Kameshwar Singh

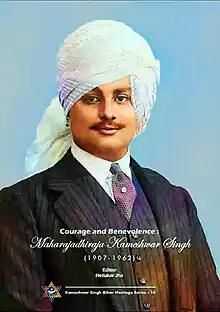
Maharajah Kameshwar singh in Western Attire with a Mithila Safa on head

Maharajadhiraj Sir Kameshwar Singh Goutam Bahadur, K.C.I.E. (28 November 1907 – 1 October 1962) was the Maharaja of Darbhanga. He held his title over his family estates in the Mithila region from 1929 – 1952, when such titles were abolished following the Independence of India. He had a sister named Lakshmi Daiji.